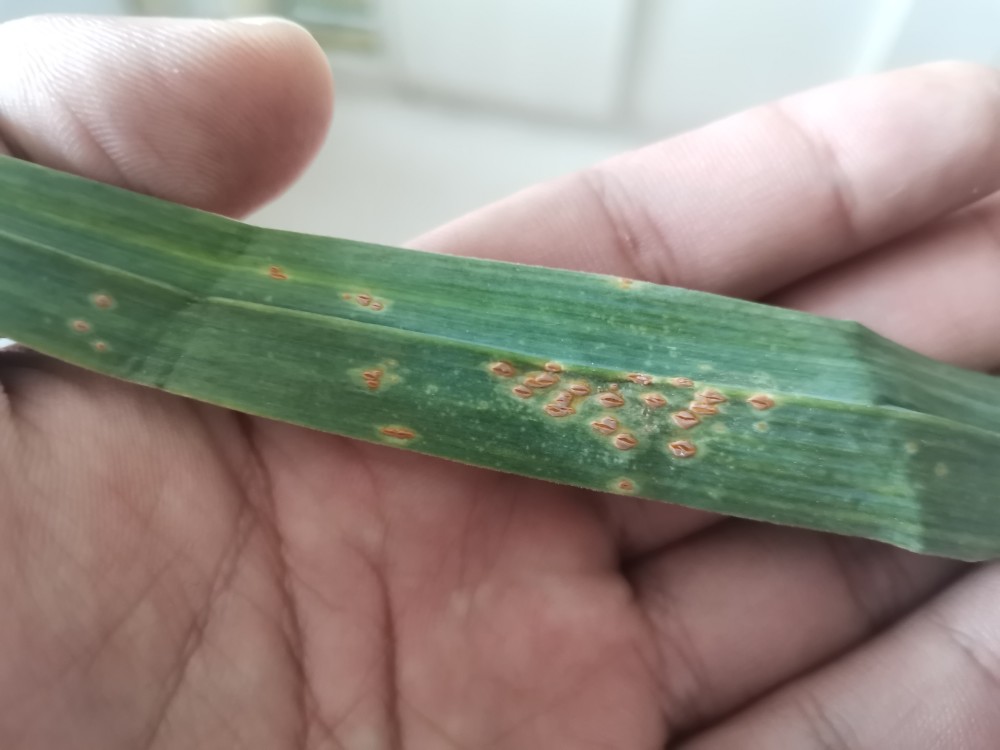
Plant: Garlic
Disease: garlic rust